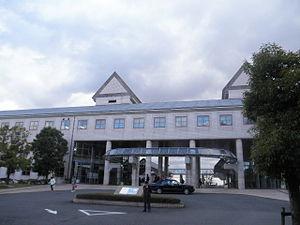
L'université de Nara est une université privée comptant environ 3 700 étudiants, installée dans le quartier Misasagi-cho à Nara au Japon.